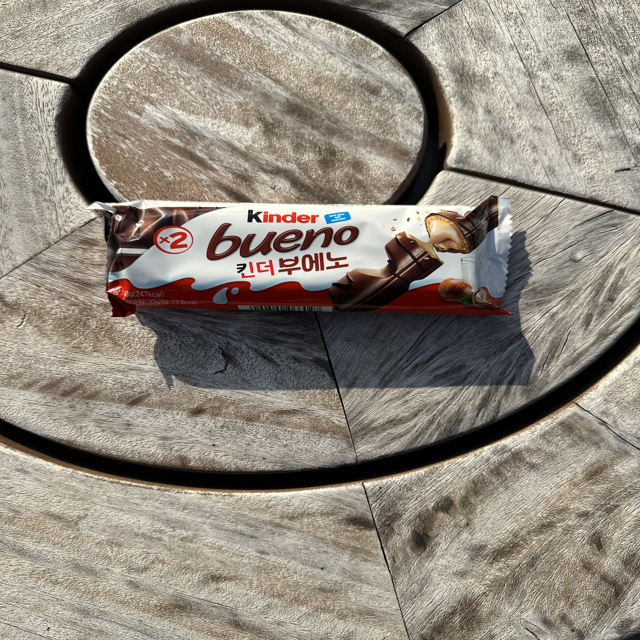
Label: plastics